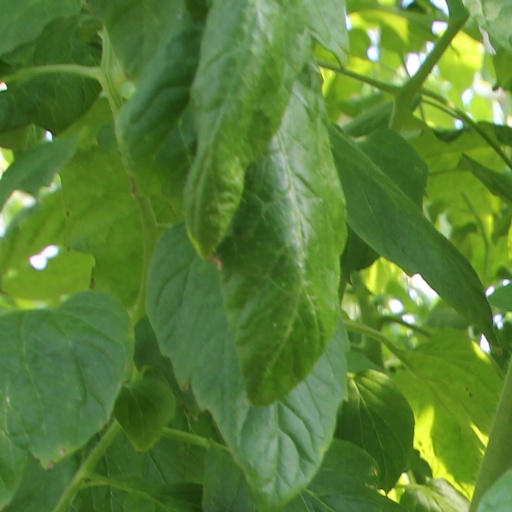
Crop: tomato